Der Grüne Wagen

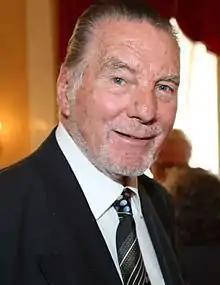
Jürgen Wilke in 2013

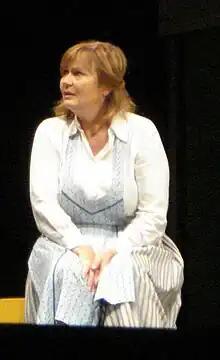
Johanna Liebeneiner in Thornton Wilders "Wir sind noch einmal davongekommen", Wels, September 2008, a production of "Der Grüne Wagen"

From 1989 Wilke ran the theatre on his own, taking the ensemble on extensive tours through Austria, Germany and Switzerland.